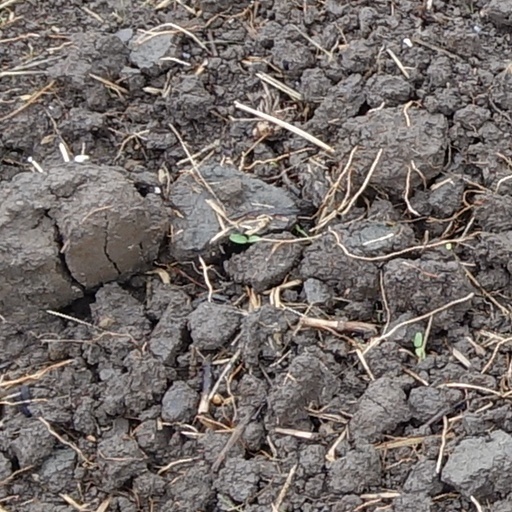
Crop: wheat